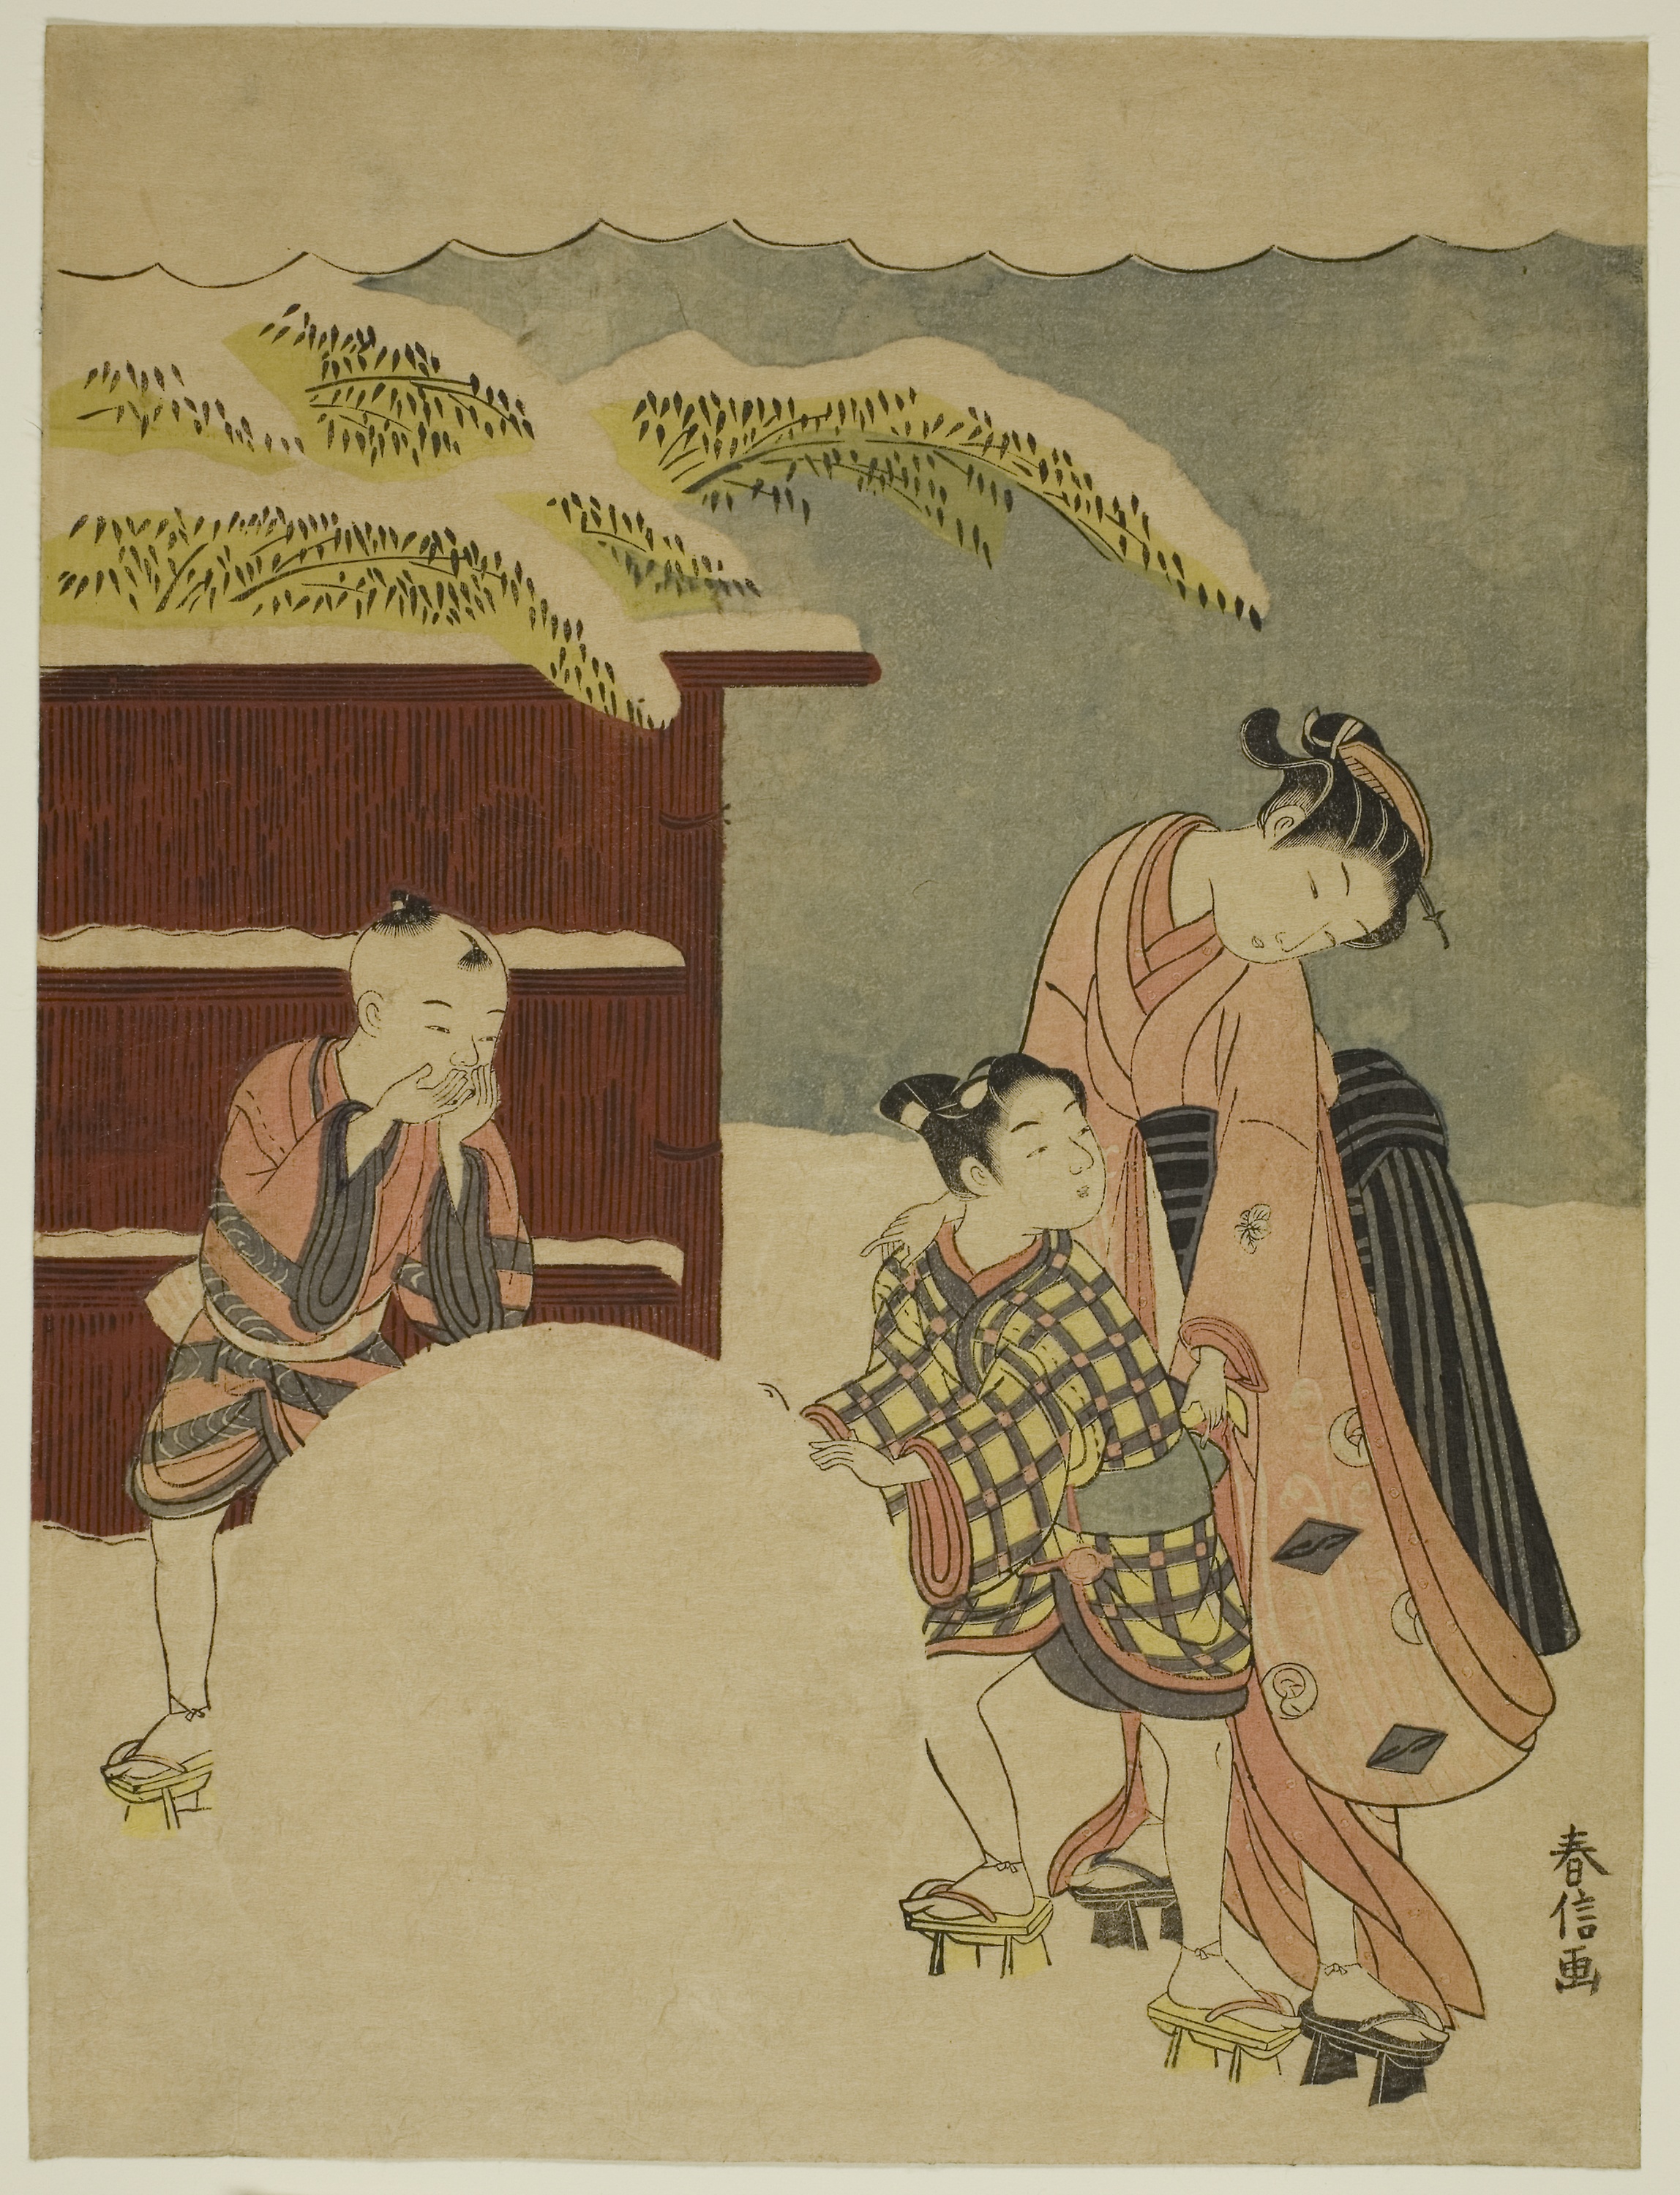
illustration, painting, art, vintage clothing, visual arts, history, retro style, costume design, paper product